Ludwig Erhard

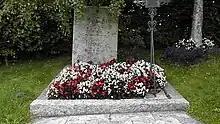
Ludwig Erhard's tomb

In the first free elections of the federal parliament in September 1949, Erhard was elected in a Baden-Württemberg district as candidate of the Christian Democratic Union. He was appointed Federal Minister for Economic Affairs, a position he would hold for the next 14 years; from 1957 to 1963 he was also the vice-chancellor of Germany. Erhard's financial and economic policies soon proved widely popular as the German economy made a miracle recovery to rapid growth and widespread prosperity in the 1950s, overcoming wartime destruction and successfully integrating millions of refugees from the east.